Euryodus

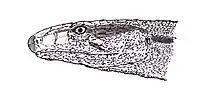
Reconstruction of the head.

In order to give the "Euryodus" a stronger jaw, the skull swells outward at the cheek. It also had a deep masseteric fossa, allowing a single enlarged tooth that the animal would be able to use to crush its food.